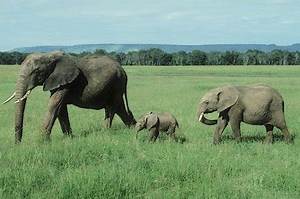
Label: elefante